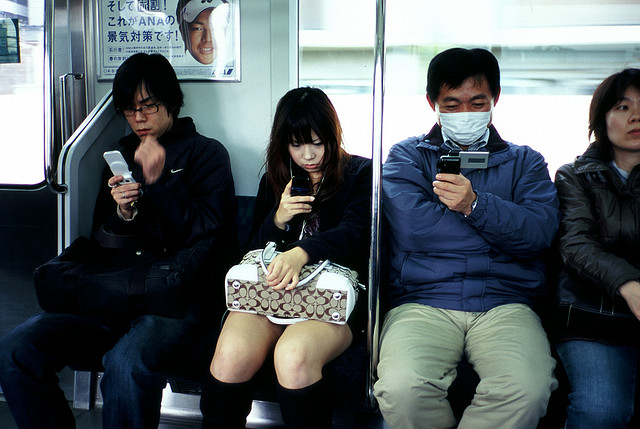
A group of people riding on a subway train.

People on a bus looking at their cell phones.